Veneto

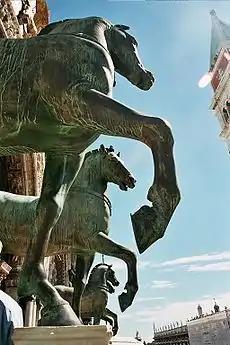
The Horses of Saint Mark, brought as loot from Constantinople in 1204.

Veneto is the 8th largest region in Italy, with a total area of . It is located in the north-eastern part of Italy and is bordered to the east by Friuli-Venezia Giulia, to the south by Emilia-Romagna, to the west by Lombardy and to the north by Trentino-Alto Adige/Südtirol. In its northernmost corner it also borders Austria.